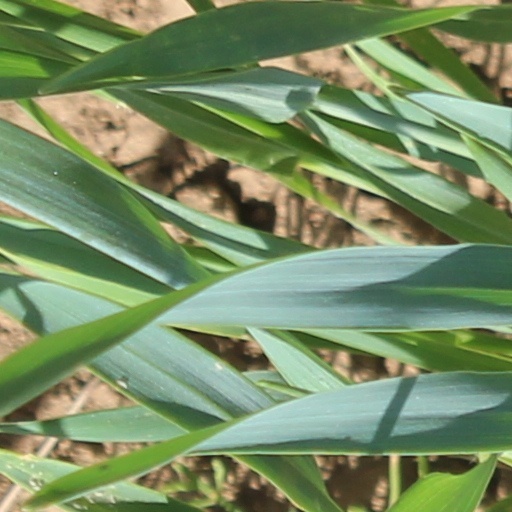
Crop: wheat